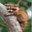
Label: raccoon